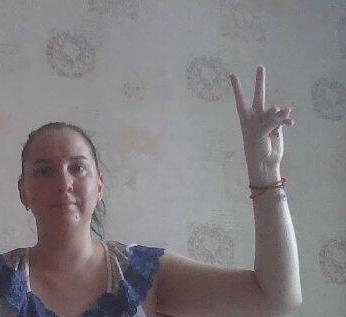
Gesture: peace